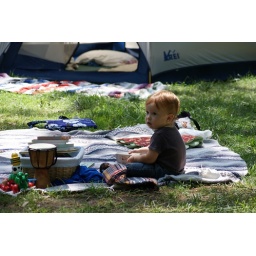
camping at loft mountain in the blue ridge